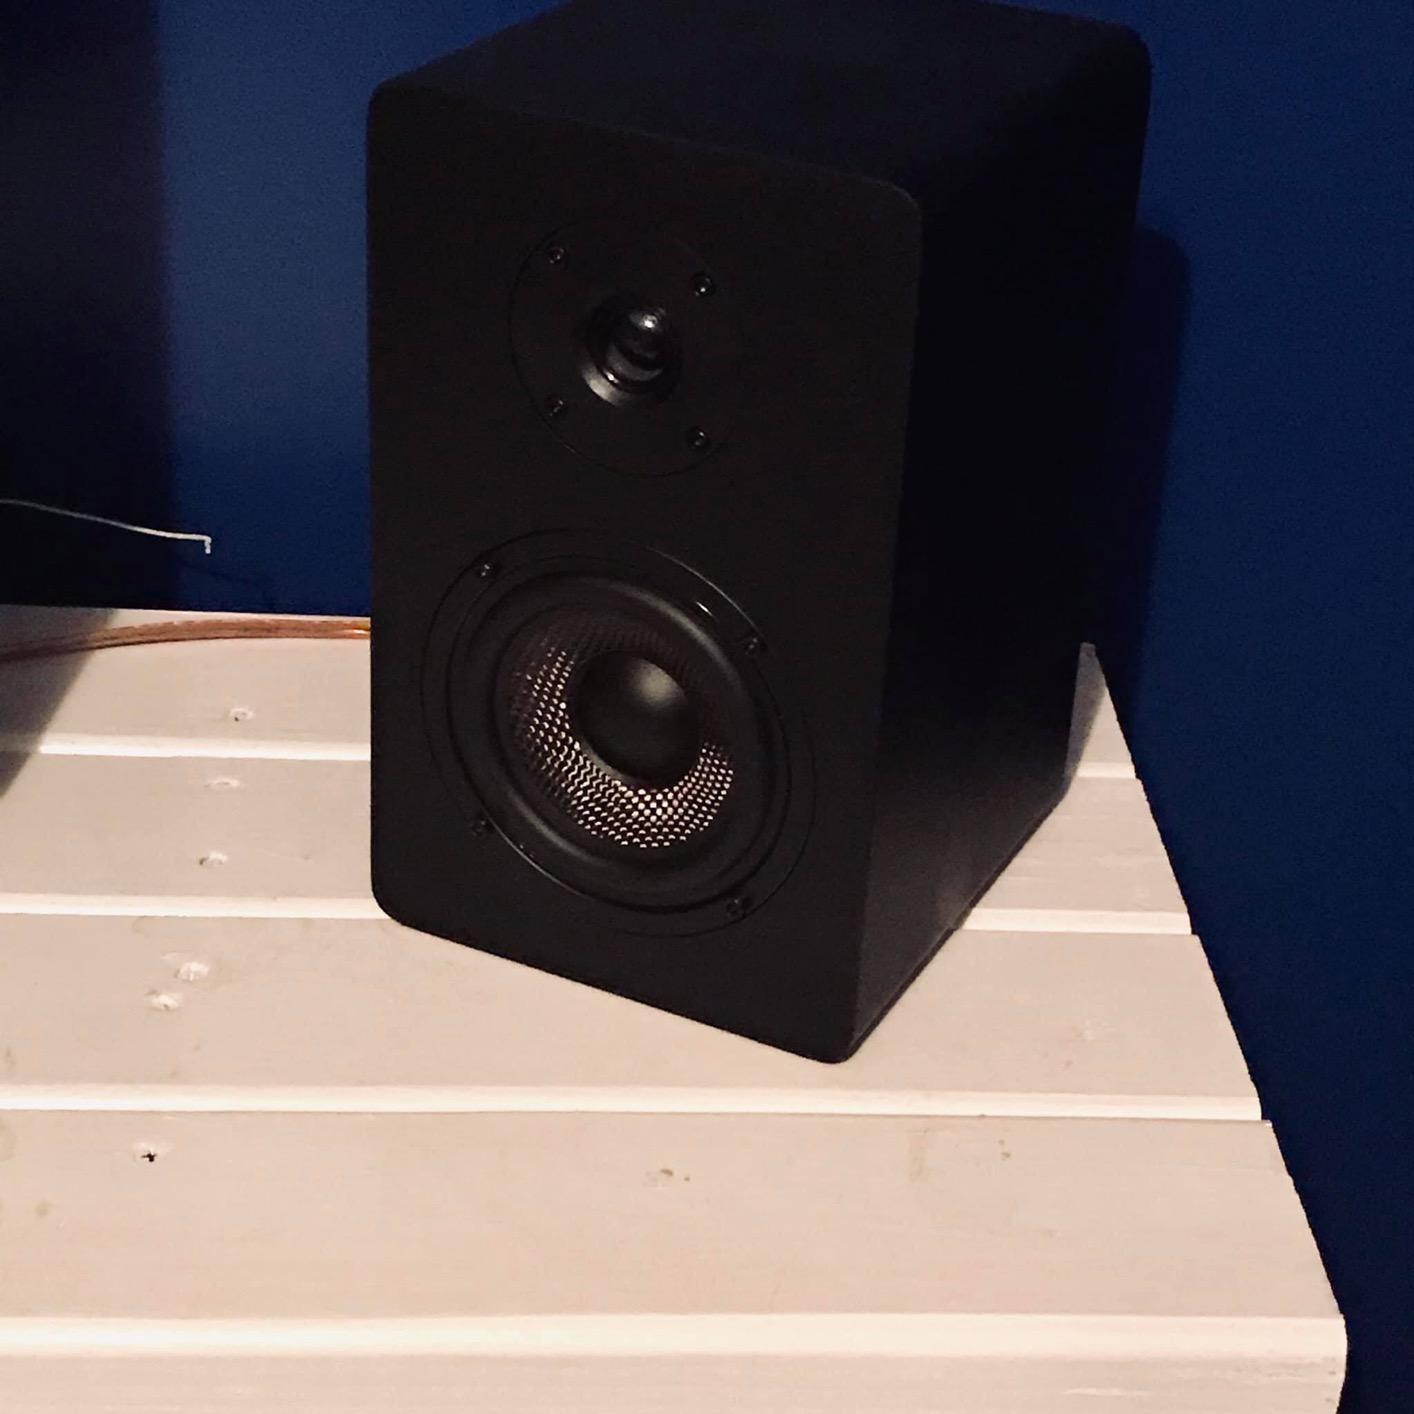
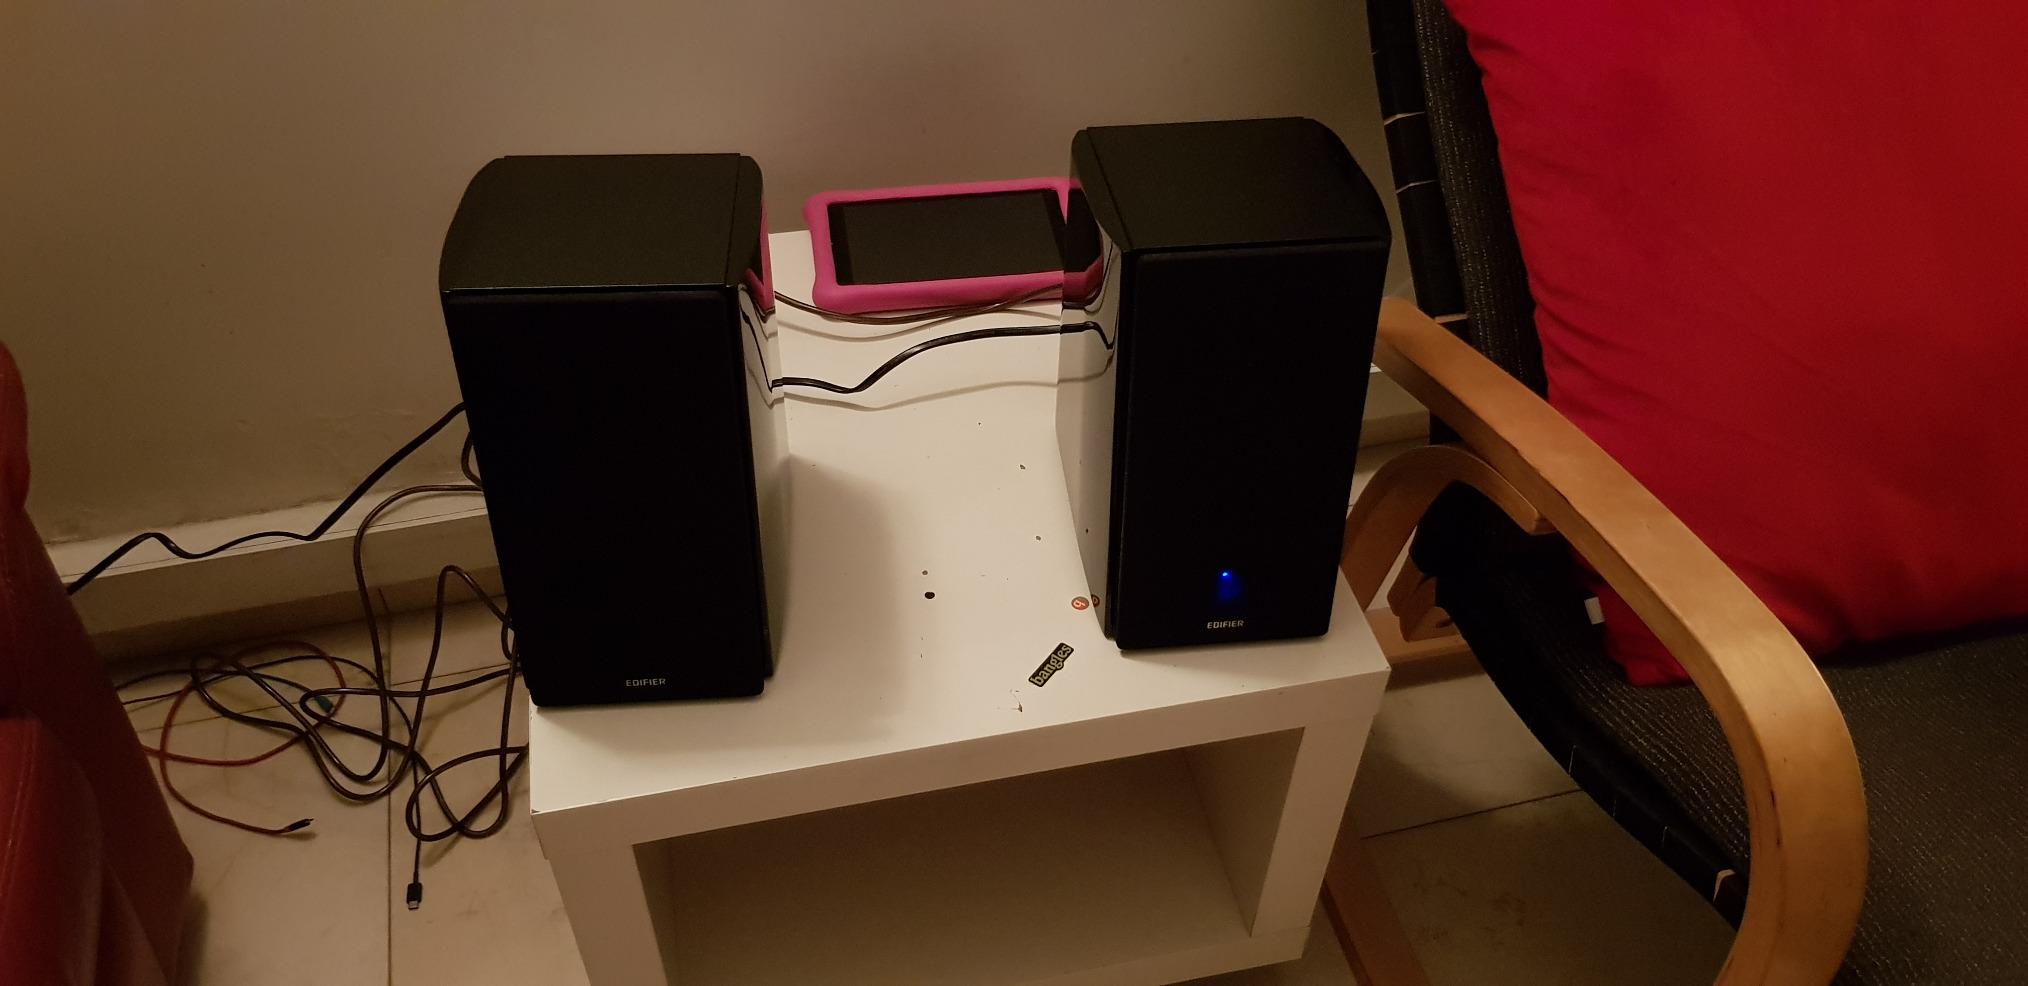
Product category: speaker
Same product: no